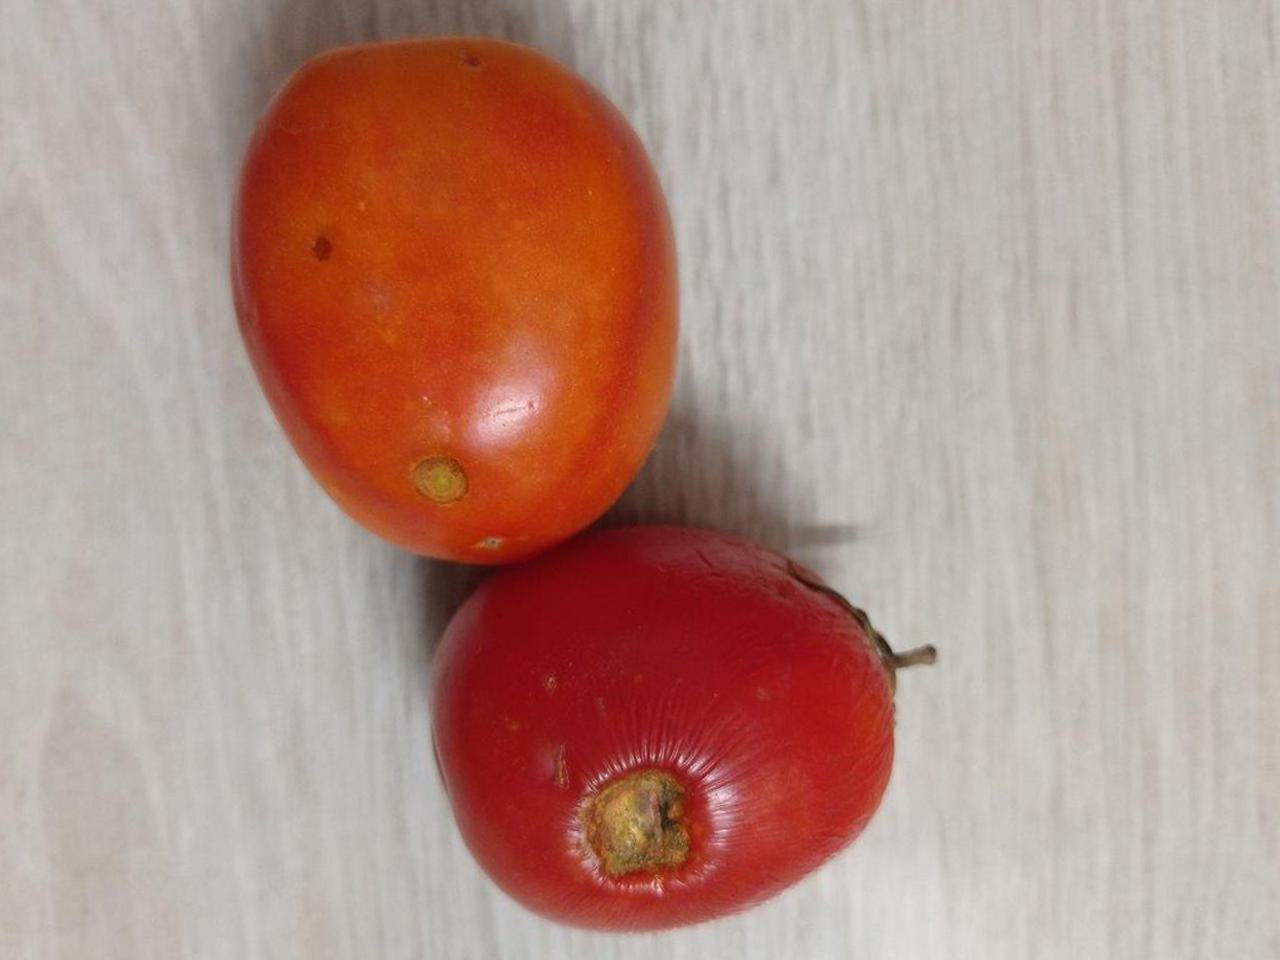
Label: Rotten